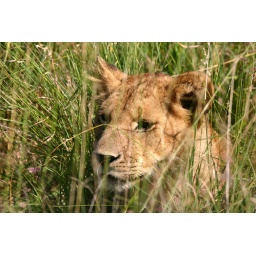
cub close in grass